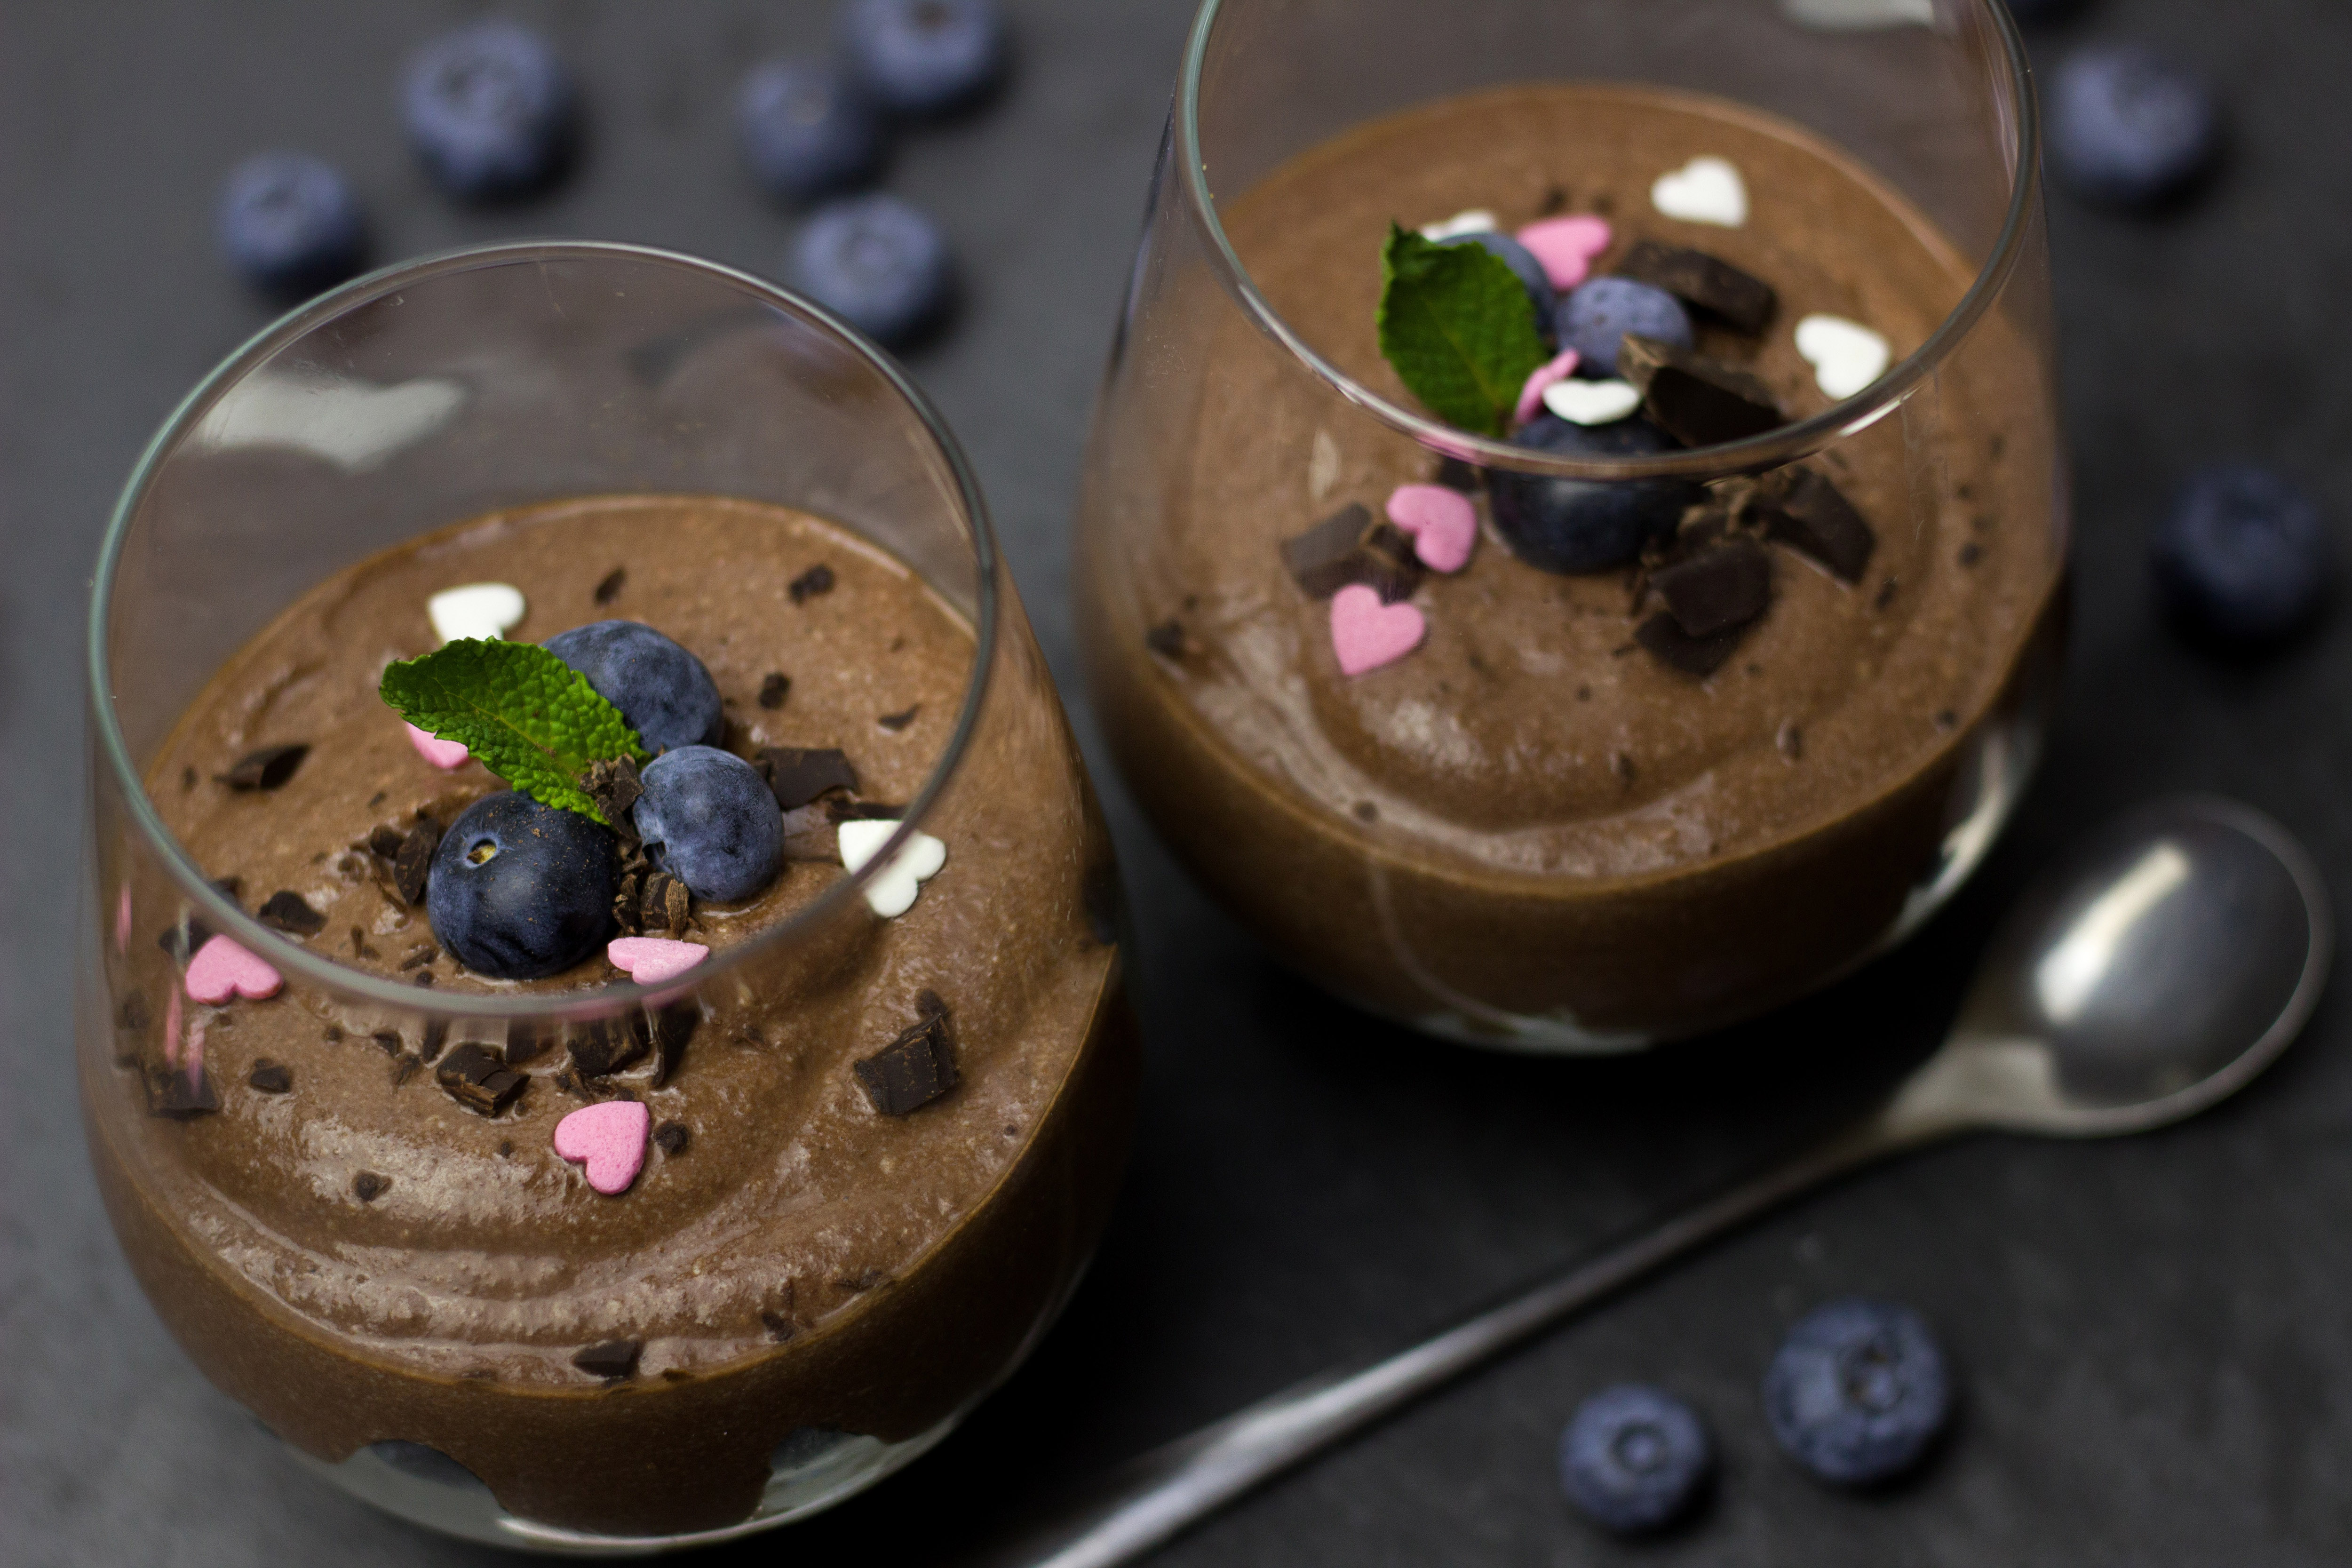
food, mousse, cuisine, dish, dessert, ingredient, pudding, chocolate, semifreddo, chocolate pudding, superfood, recipe, frozen dessert, produce